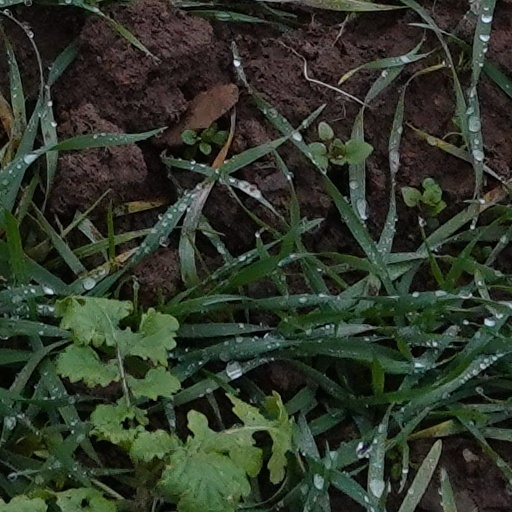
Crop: wheat